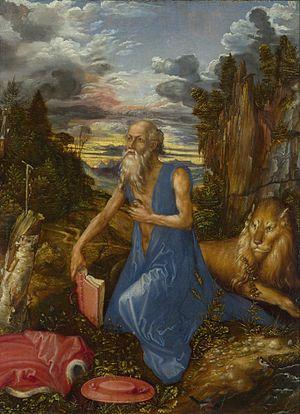
Jérôme de Stridon ou saint Jérôme, né vers 347 à Stridon, à la frontière entre la Pannonie et la Dalmatie, et mort le 30 septembre 420 à Bethléem, est un moine, traducteur de la Bible, docteur de l'Église et l'un des quatre Pères de l'Église latine, avec Ambroise de Milan, Augustin d'Hippone et Grégoire Iᵉʳ. L'ordre des hiéronymites se réfère à lui.
Saint Jérôme pénitent est un tableau d'Albrecht Dürer. Il s'agit d'une peinture à l'huile sur bois de poirier réalisée en 1496.
Le lion est l'un des félins les plus représentés dans l'art. Il figure dès le Paléolithique sur les peintures pariétales. Représentée sur les trônes des monarques ou gardant les temples, l'image du lion est étroitement liée à la royauté et à la protection durant l'Antiquité. Créature thérianthrope du temps de l'Égypte antique, il est le plus souvent représenté de manière réaliste dans les civilisations mésopotamiennes et gréco-romaine.